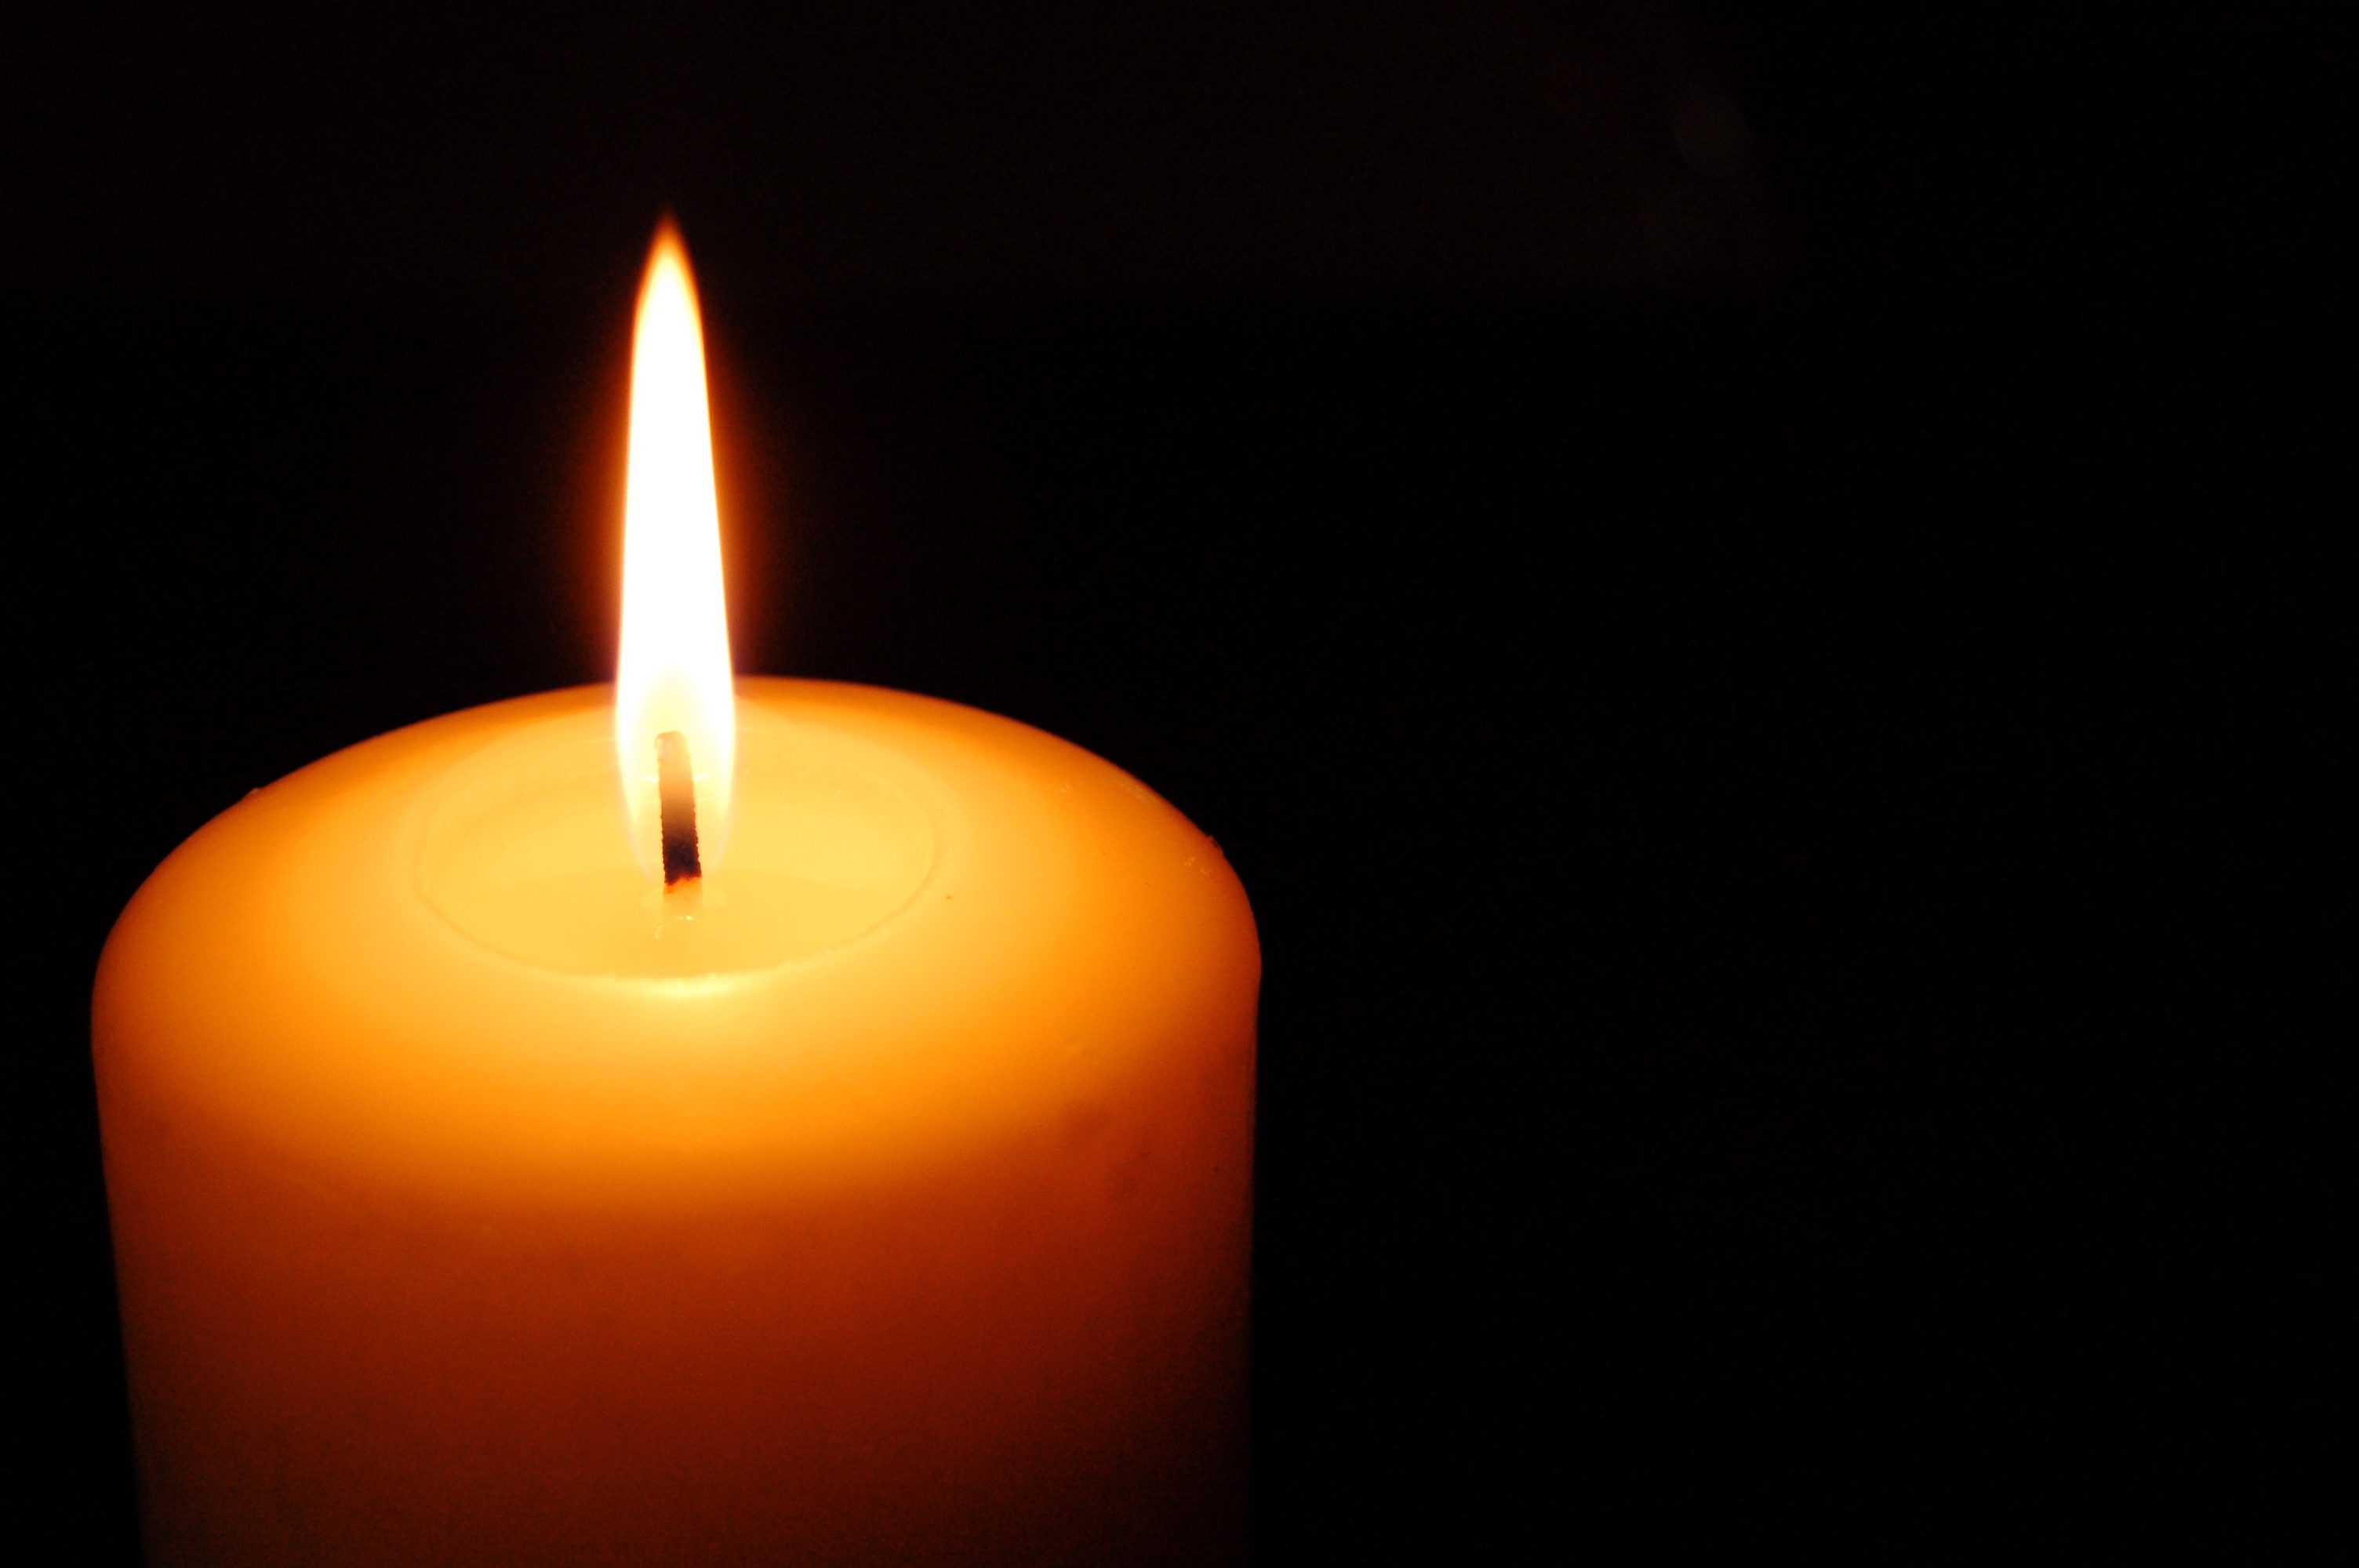
light, flame, darkness, candle, lighting, decor, flameless candle